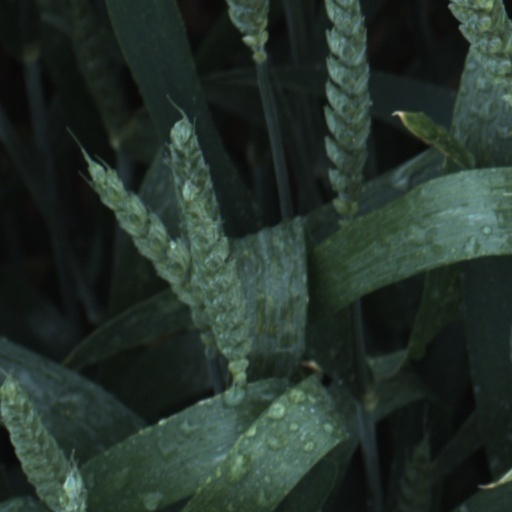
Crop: wheat